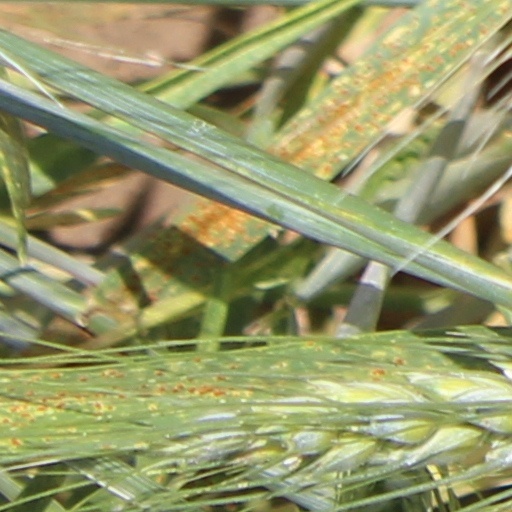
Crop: wheat